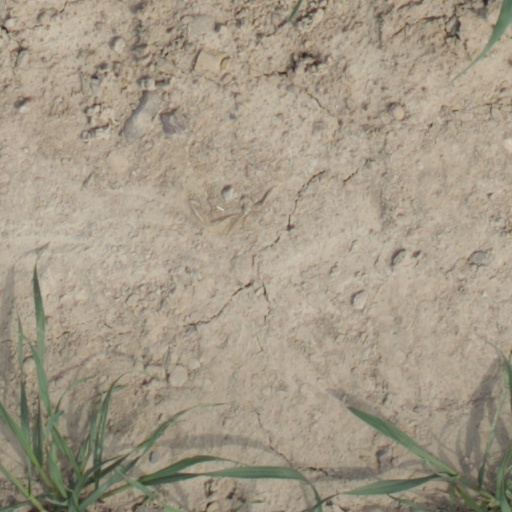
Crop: wheat